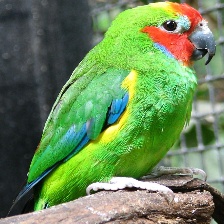
Species: DOUBLE EYED FIG PARROT
Scientific name: CYCLOPSITTA DIOPHTHALMA